Richard Benton House

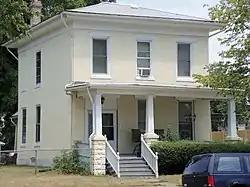

The Richard Benton House is a historic building located in the West End of Davenport, Iowa, United States. The combination Italianate and Greek Revival house was typical of Davenport's pre-Civil War architecture. The earliest known occupant of the house was Richard Benton who lived here from about 1872 to 1895. Benton owned a livery and stable. Eventually his son Charles joined him in the business. The residence has been listed on the National Register of Historic Places since 1983.